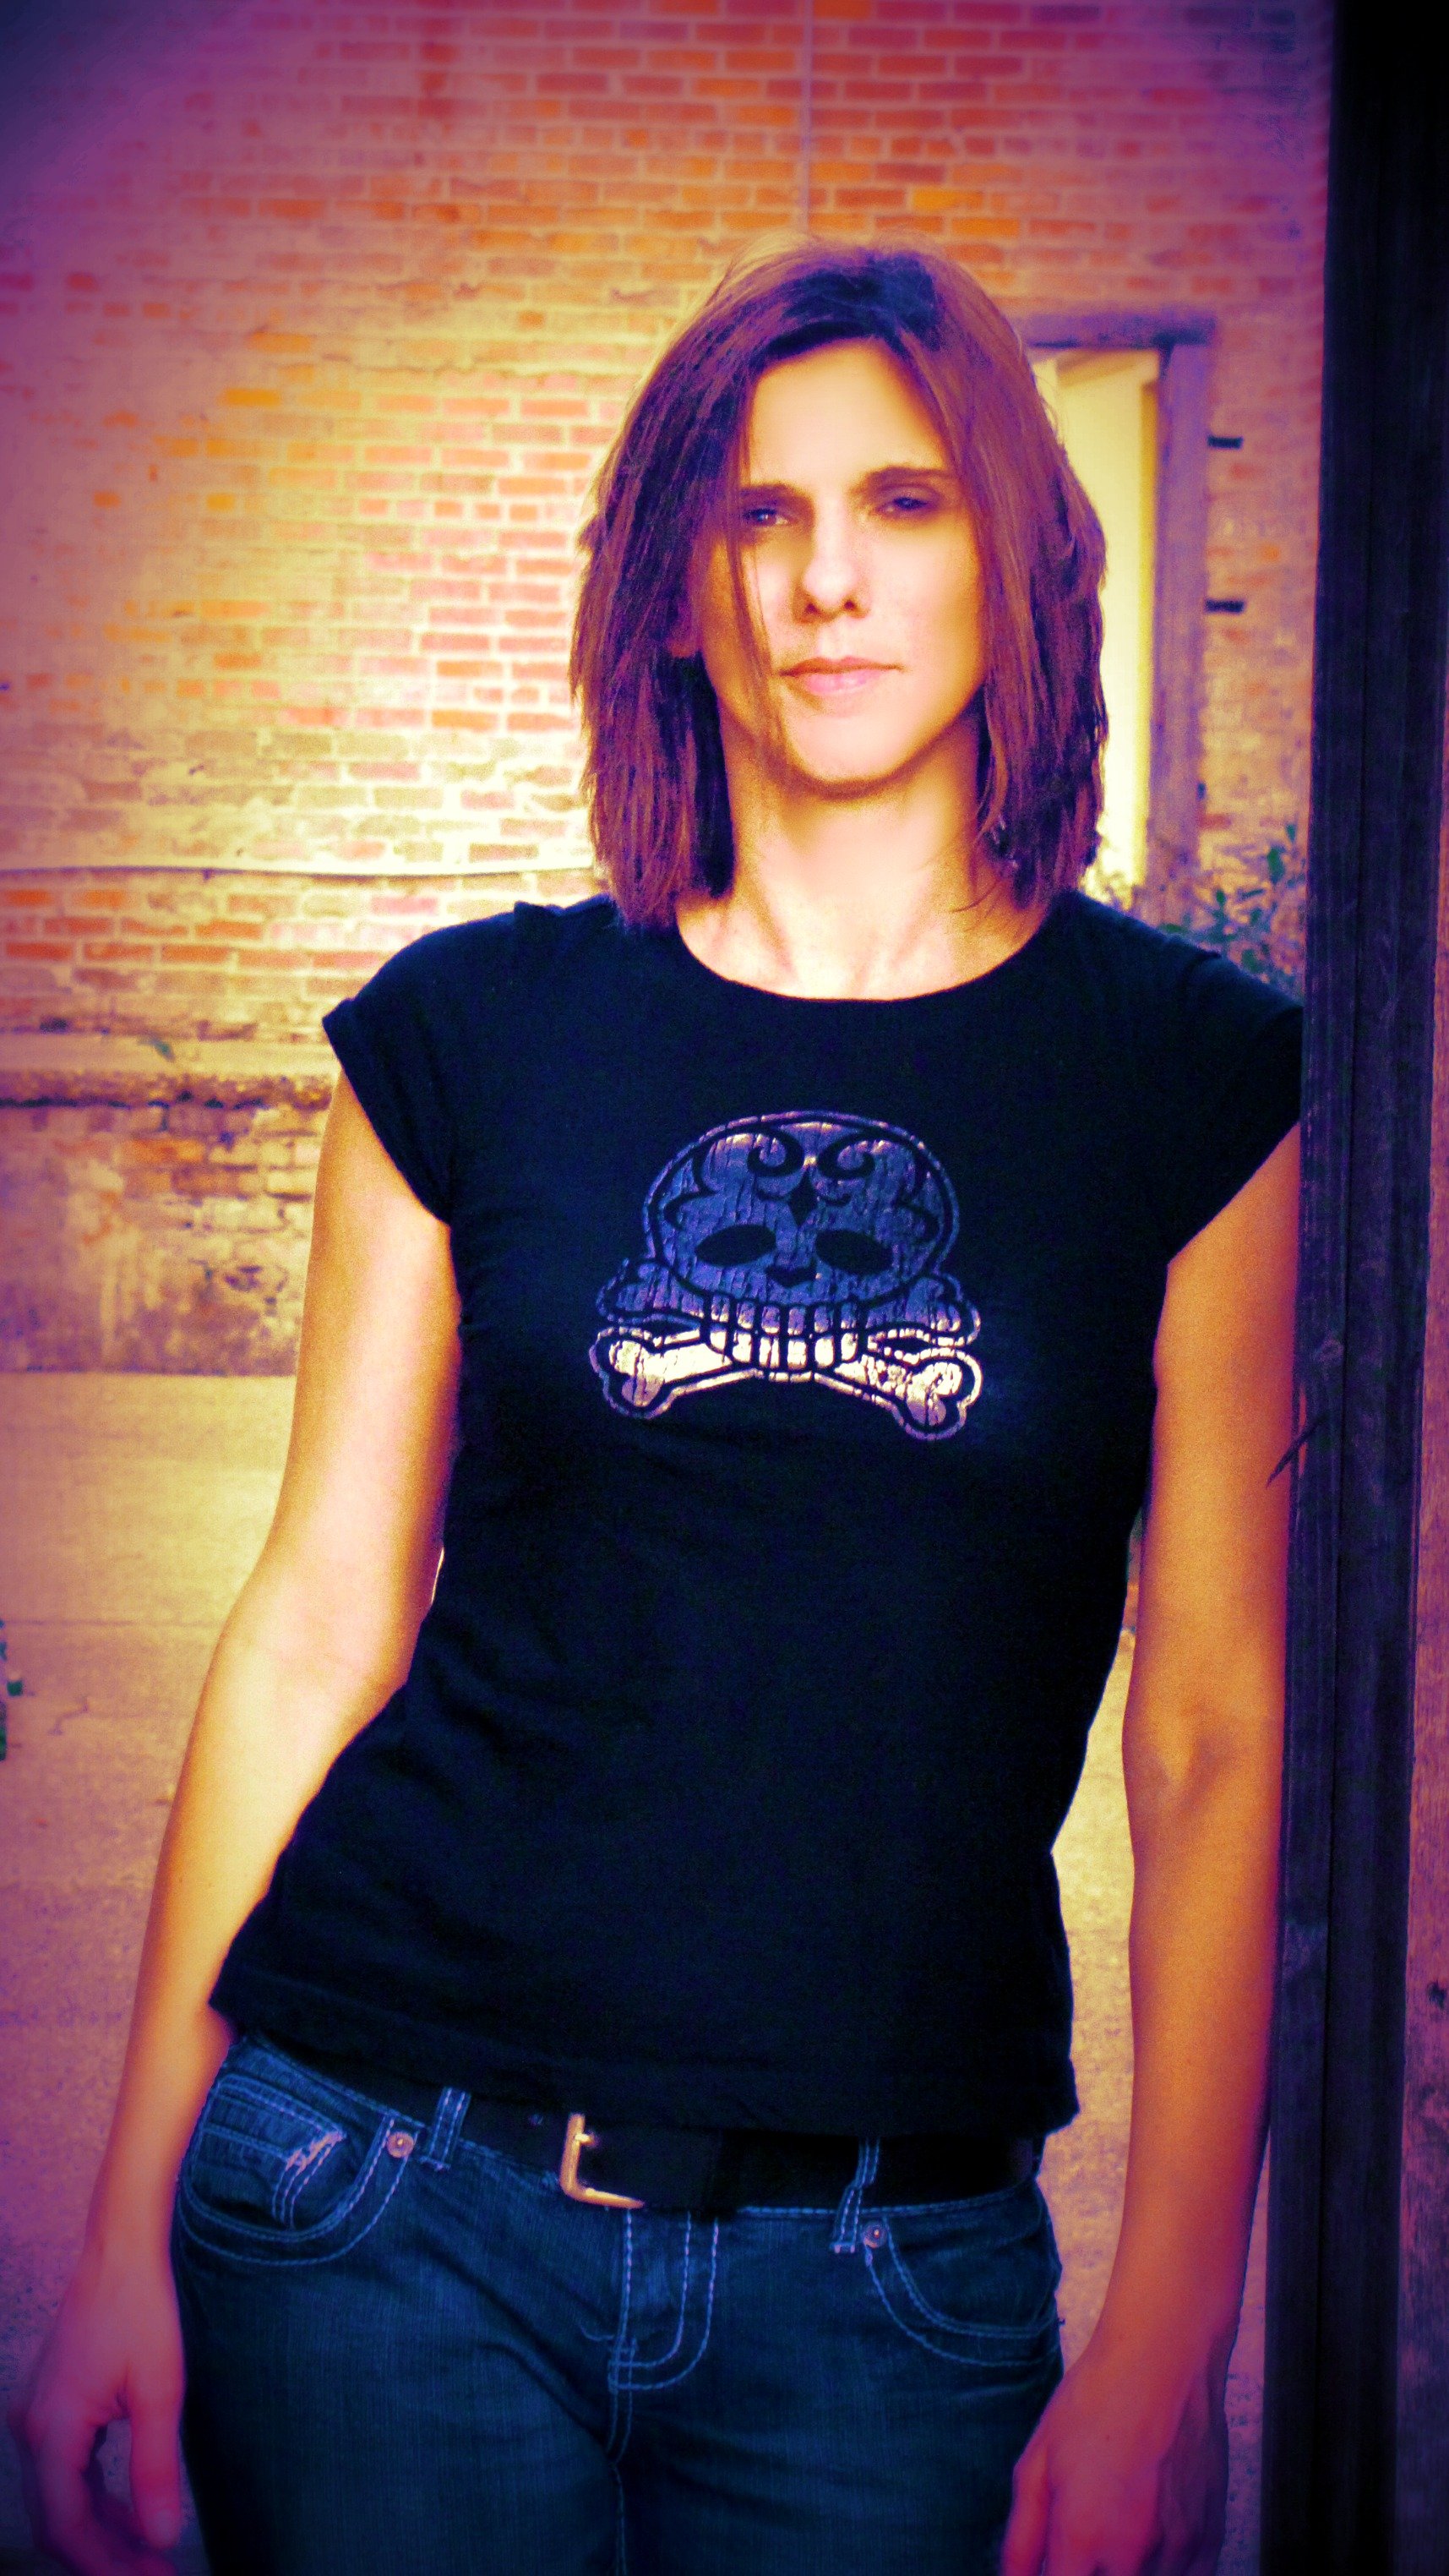
person, girl, woman, photography, female, portrait, model, color, fashion, blue, lady, lighting, smile, face, cool, singing, photograph, beauty, image, emotion, photo shoot